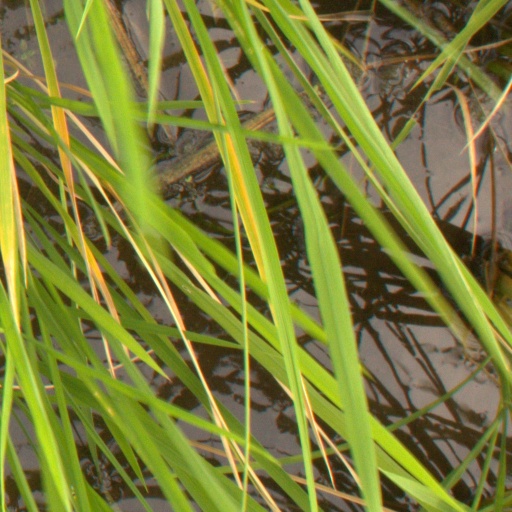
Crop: rice